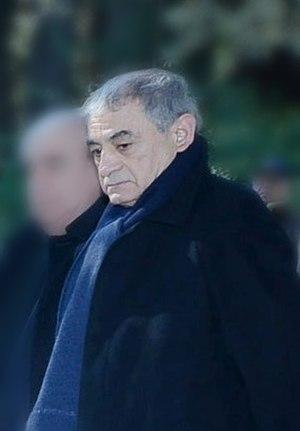
Fakhraddin Manaf oglu Manafov est un acteur soviétique, puis azéri.